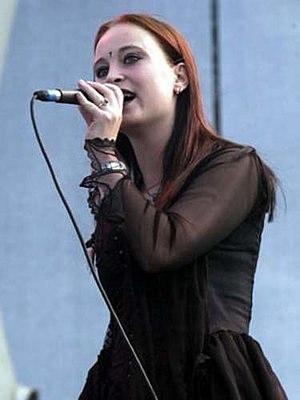
La chanteuse de The Sins of Thy Beloved, Anita Auglend
Anita Auglend est une soprano norvégienne connue pour avoir été la chanteuse du groupe de metal gothique-doom metal The Sins of Thy Beloved. Elle fait partie des chanteuses précurseures du mouvement de la « belle et la bête » aux côtés de Vibeke Stene et Liv Kristine.